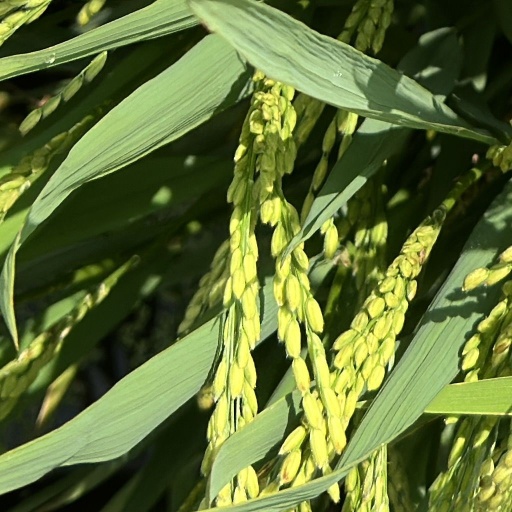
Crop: rice